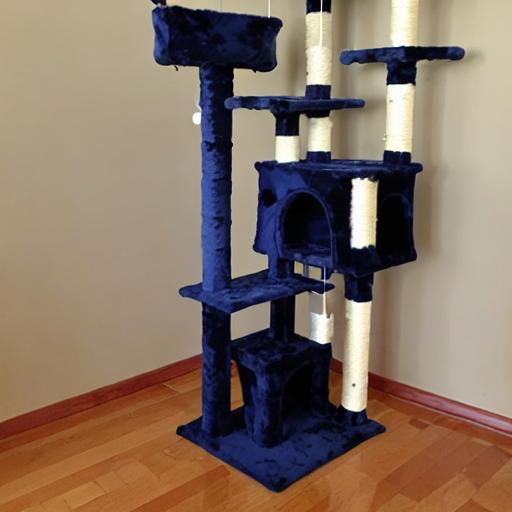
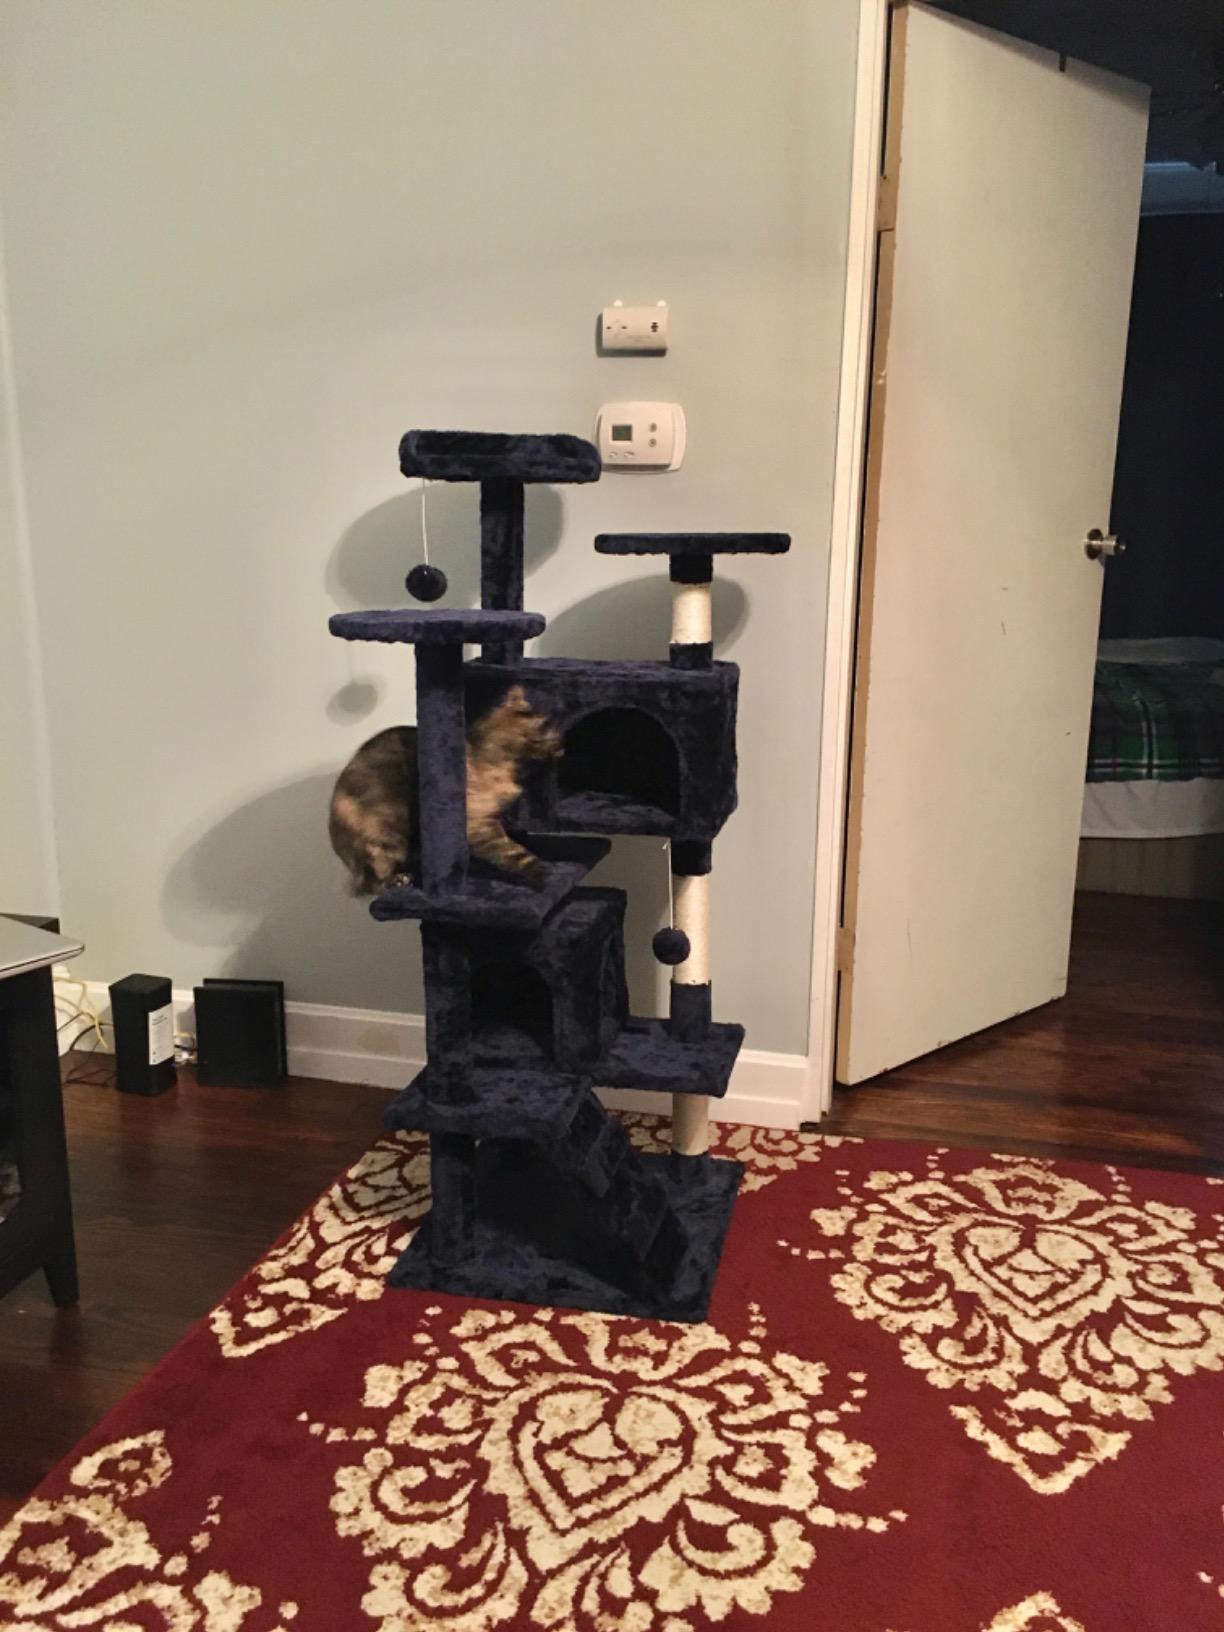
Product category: items_cat tree
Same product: no